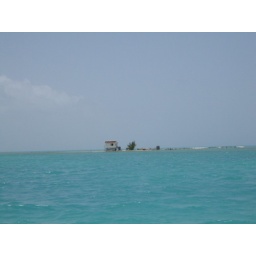
Lone hut near the reef. There was a bit of underwater sand bar connecting it to a nearby island.